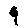
Label: 9